Kieran Darcy-Smith

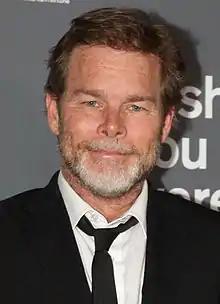

He is best known for starring in the films "The Cave", "The Square", "Animal Kingdom", and "The Reef". He made his feature film directing debut with 2012 film "Wish You Were Here", and his second directorial project "The Duel" was released in June 2016.